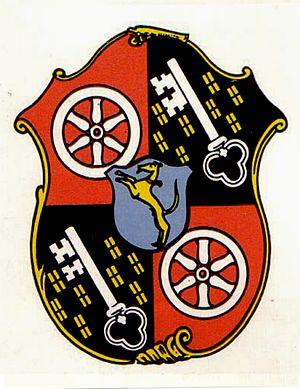
Johann Friedrich Karl von Ostein baron d'Ostein, né le 6 juillet 1689, mort le 4 juin 1763, fut archevêque et prince-électeur de Mayence de 1743 à 1763. À ce titre, il était également archichancelier du Saint-Empire romain germanique. Depuis 1756 il fut aussi évêque de Worms.